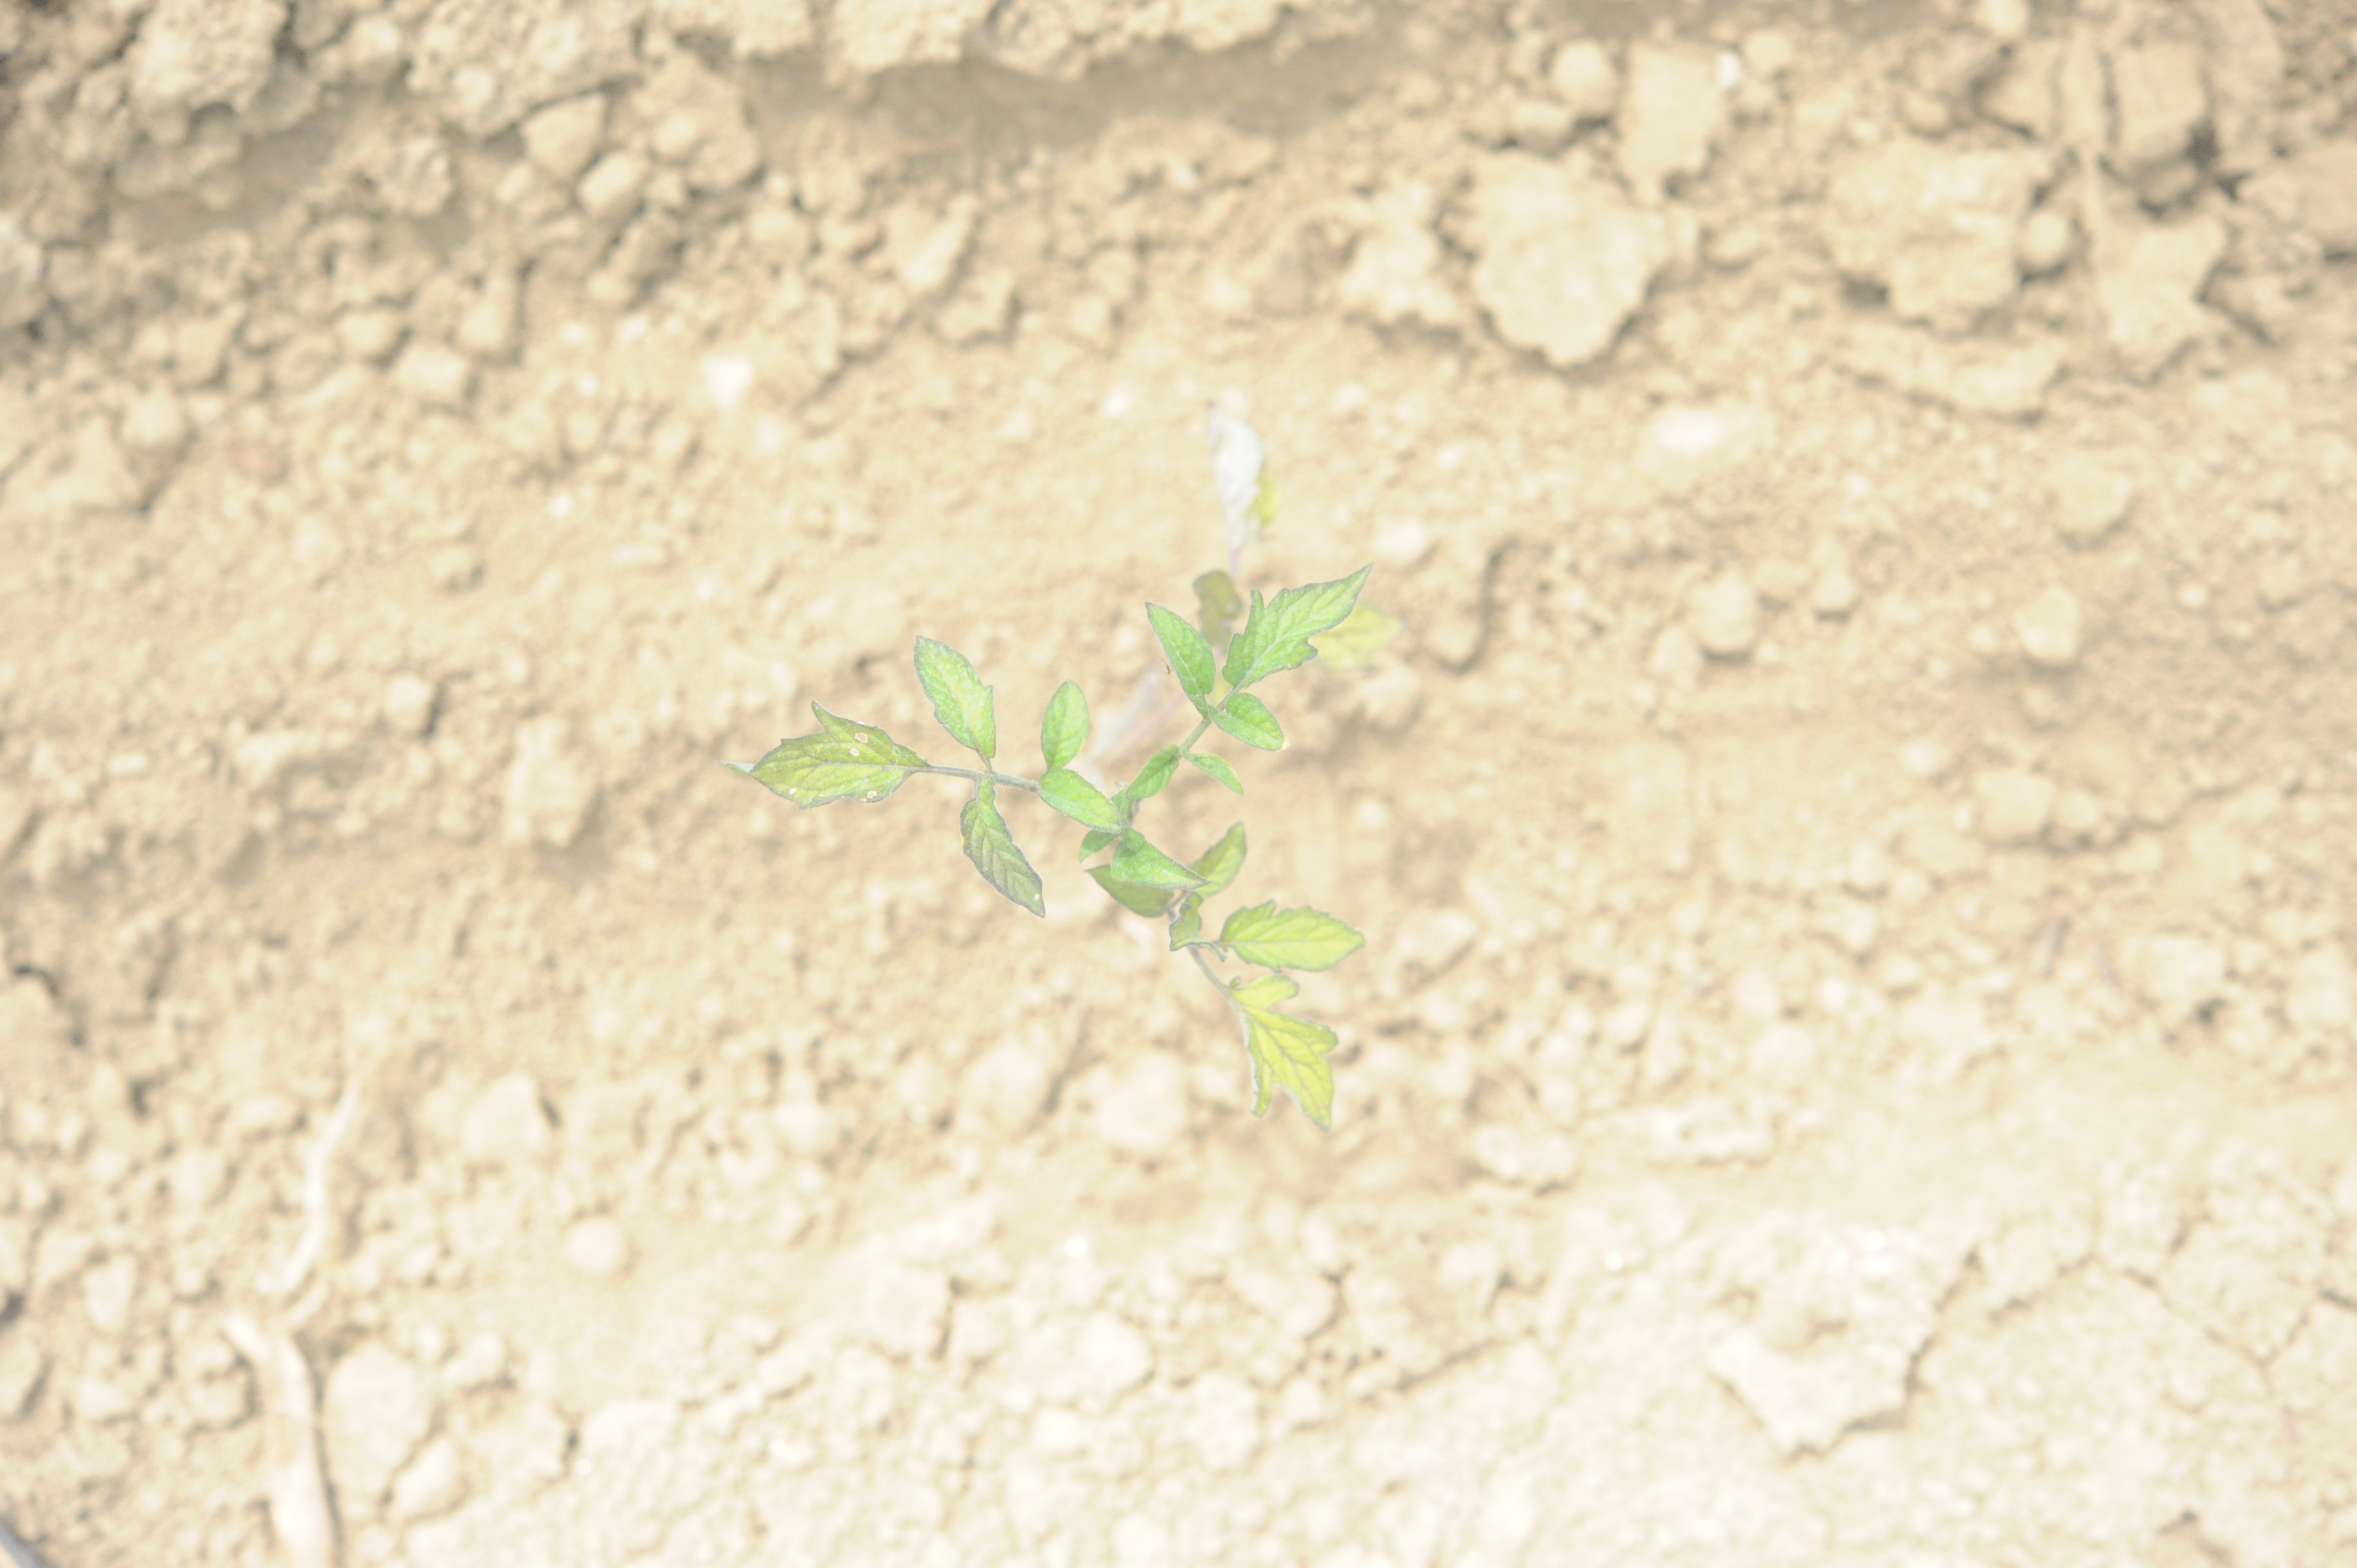
Label: tomato